Achomi people

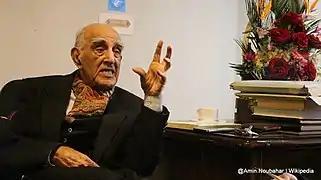
Ahmed Eghtedari

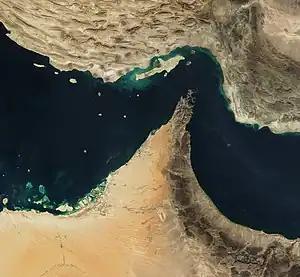
The Strait of Hormuz

Presently, most Laris/Achomis/Khodmoonis inhabit the historical Larestan region, which encompasses the areas of Lar, Gerash, Evaz, Khonj, Bastak, Lamerd, and surrounding villages and settlements in southern Fars Province and northern Hormozgan Province.